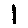
Label: 1